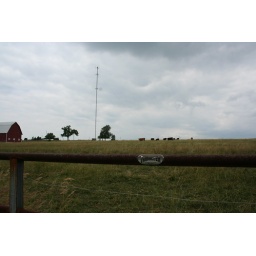
Cows in pasture over Farmaster fence